Tetiana Skrypka

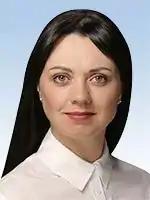
Skrypkat, 2019

Tetiana Vasylivna Skrypka (née Riabukha; born 31 December 1984) is a Ukrainian politician currently serving as a People's Deputy of Ukraine from Ukraine's 157th electoral district since 29 August 2019. She is a member of Servant of the People.